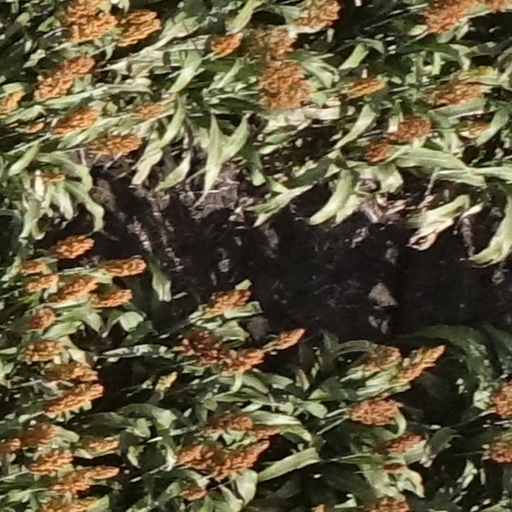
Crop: sorghum